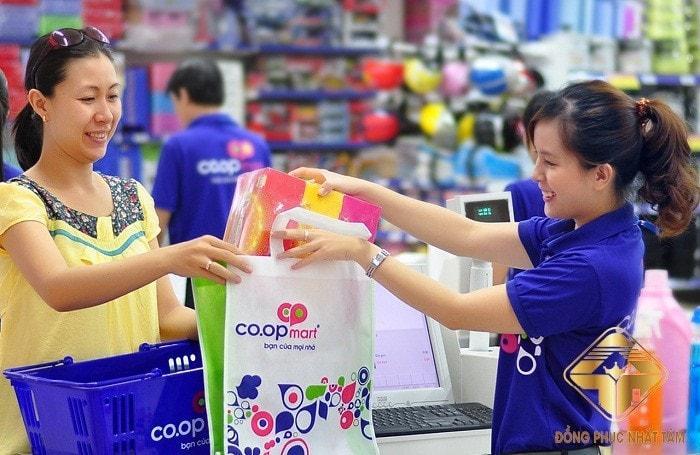
người phụ nữ mặc áo vàng và người phụ nữ mặc áo xanh đang cùng cầm một cái túi